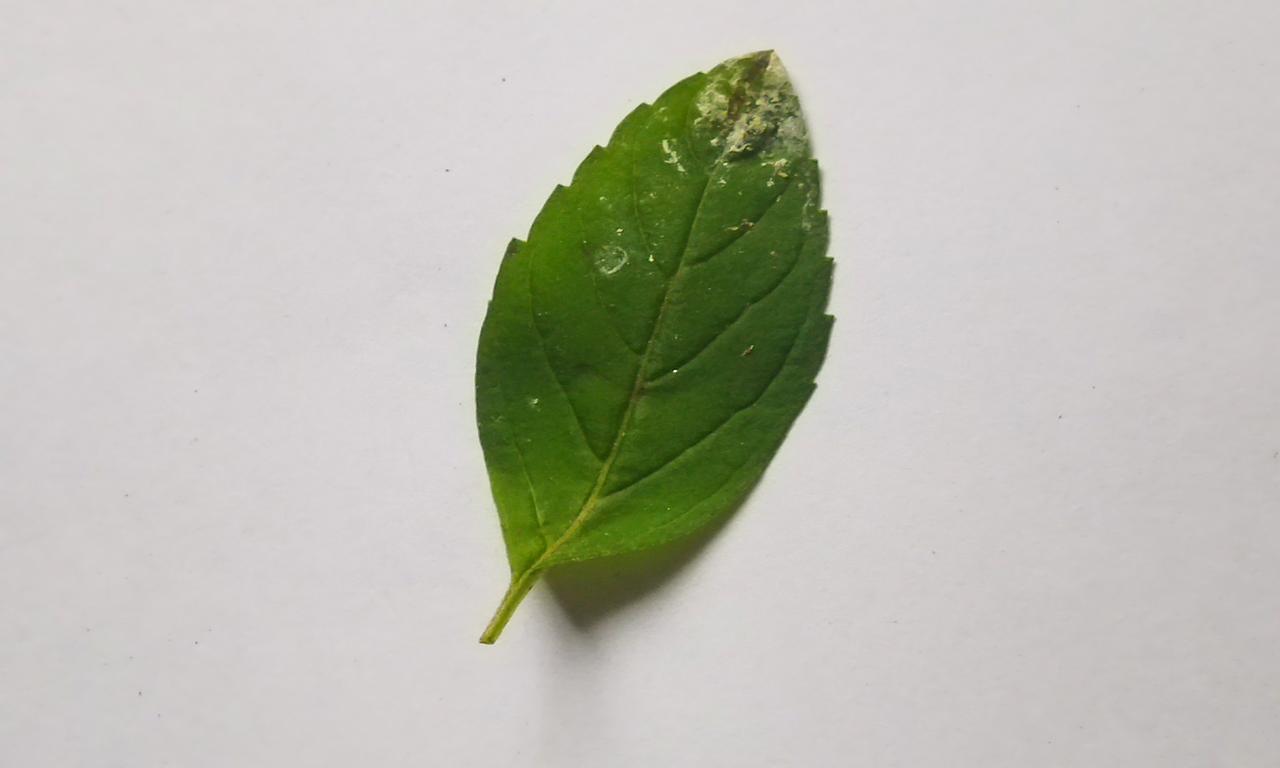
Label: Spoiled